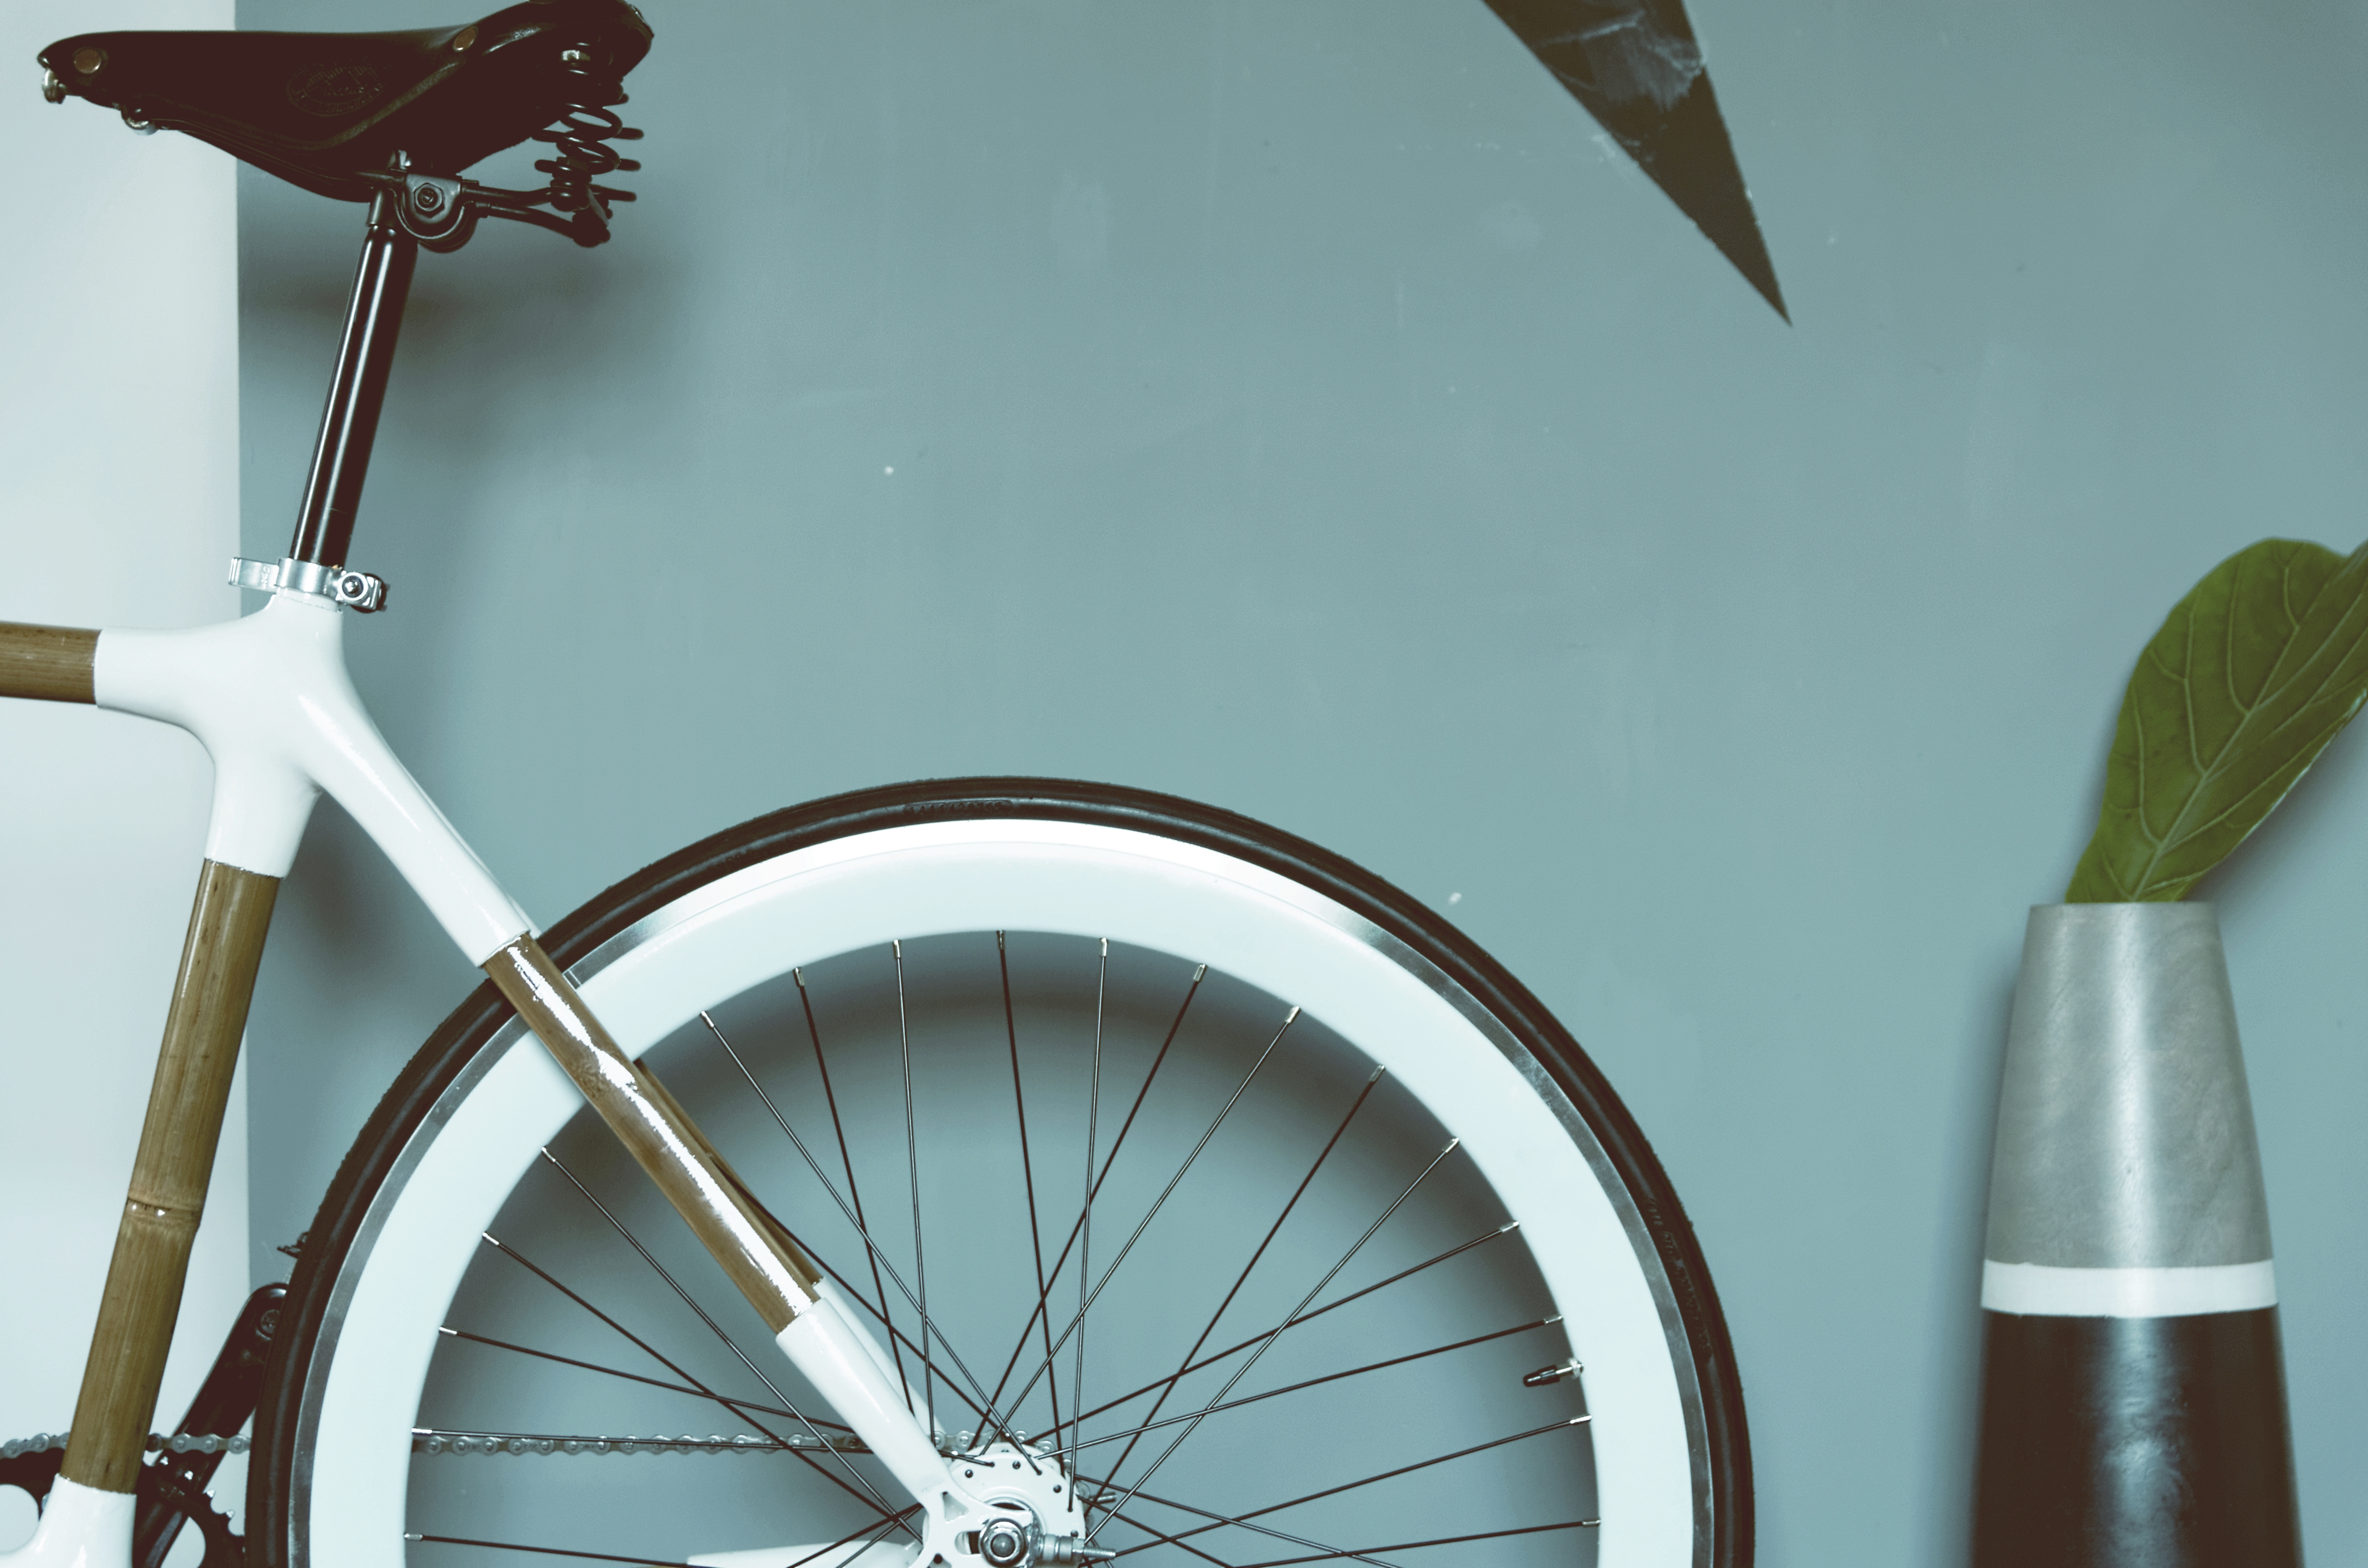
wheel, bicycle, bike, vase, vehicle, sports equipment, close up, product, spokes, bicycle frame, bicycle wheel, road bicycle, racing bicycle